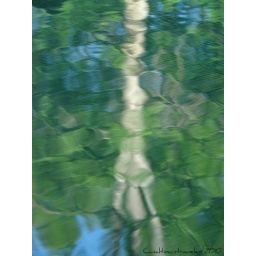
Tree seen in a glass top table